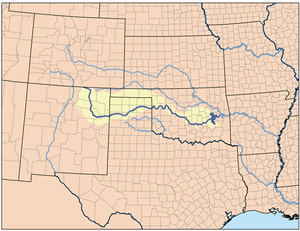
La Canadian River est le plus important affluent de l'Arkansas et donc un sous-affluent du Mississippi.